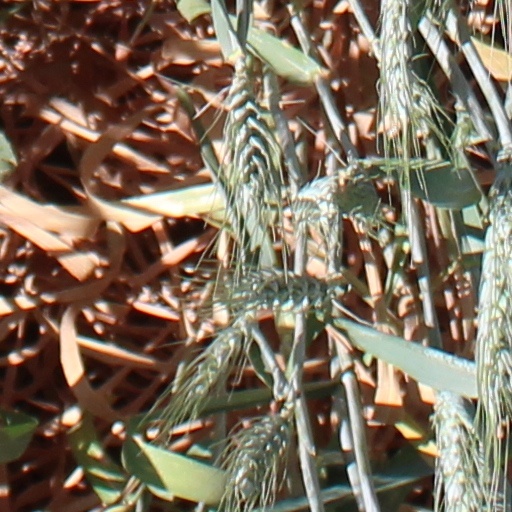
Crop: wheat